Joel Resnicoff

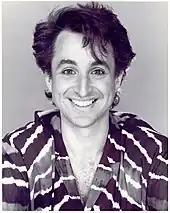
Resnicoff in 1980

Joel Hirsch Resnicoff (October 23, 1948 – December 28, 1986) was an American artist and fashion illustrator, who incorporated expressionistic art into commercial fashion illustrations, stating his belief that "commercial art is the art of the century."